Titanomyrma

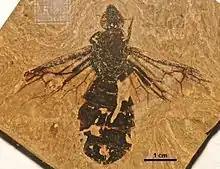
Dorsal view of the "Titanomyrma simillima" holotype, specimen "SMFMEI01006"

Archibald "et al." in 2011 erected the genus "Titanomyrma", described the species "Titanomyrma lubei" and proposed two new combinations, "T. gigantea" (formerly Formicium giganteum Lutz, 1986) and "T. simillima" (formerly Formicium simillimum Lutz, 1986). "T. gigantea" has been designated the type species for the genus.